Aftab Nagar

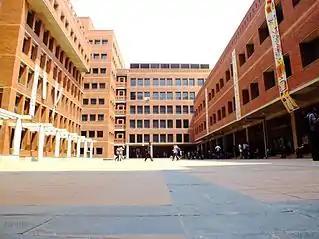
East West University, Aftabnagar

Right next door to Aftabnagar, is the Meradia Haat; which is one of the known marts of Dhaka for vegetables, meat and groceries. Aftabnagar also has a Khal that connects the waterbody of Hatirjheel to the Balu river, this canal allows the traders of meradia haat easily transport their goods and this 'khal' is what borders Aftabnagar to Banasree and connects with each other by bamboo bridges known as 'Basher Shako'. Aftabnagar also has a cattle mart that sets in the season of Qurbani.